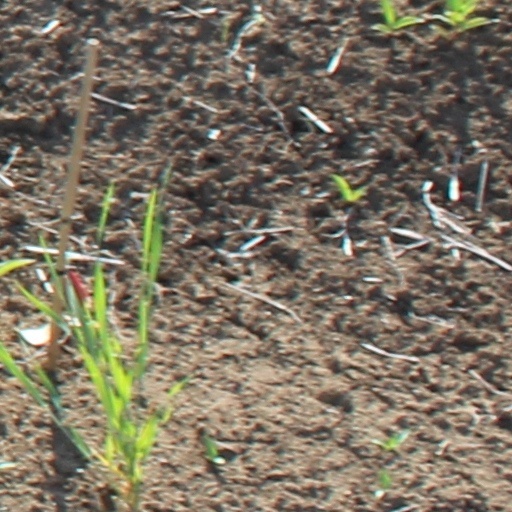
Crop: wheat